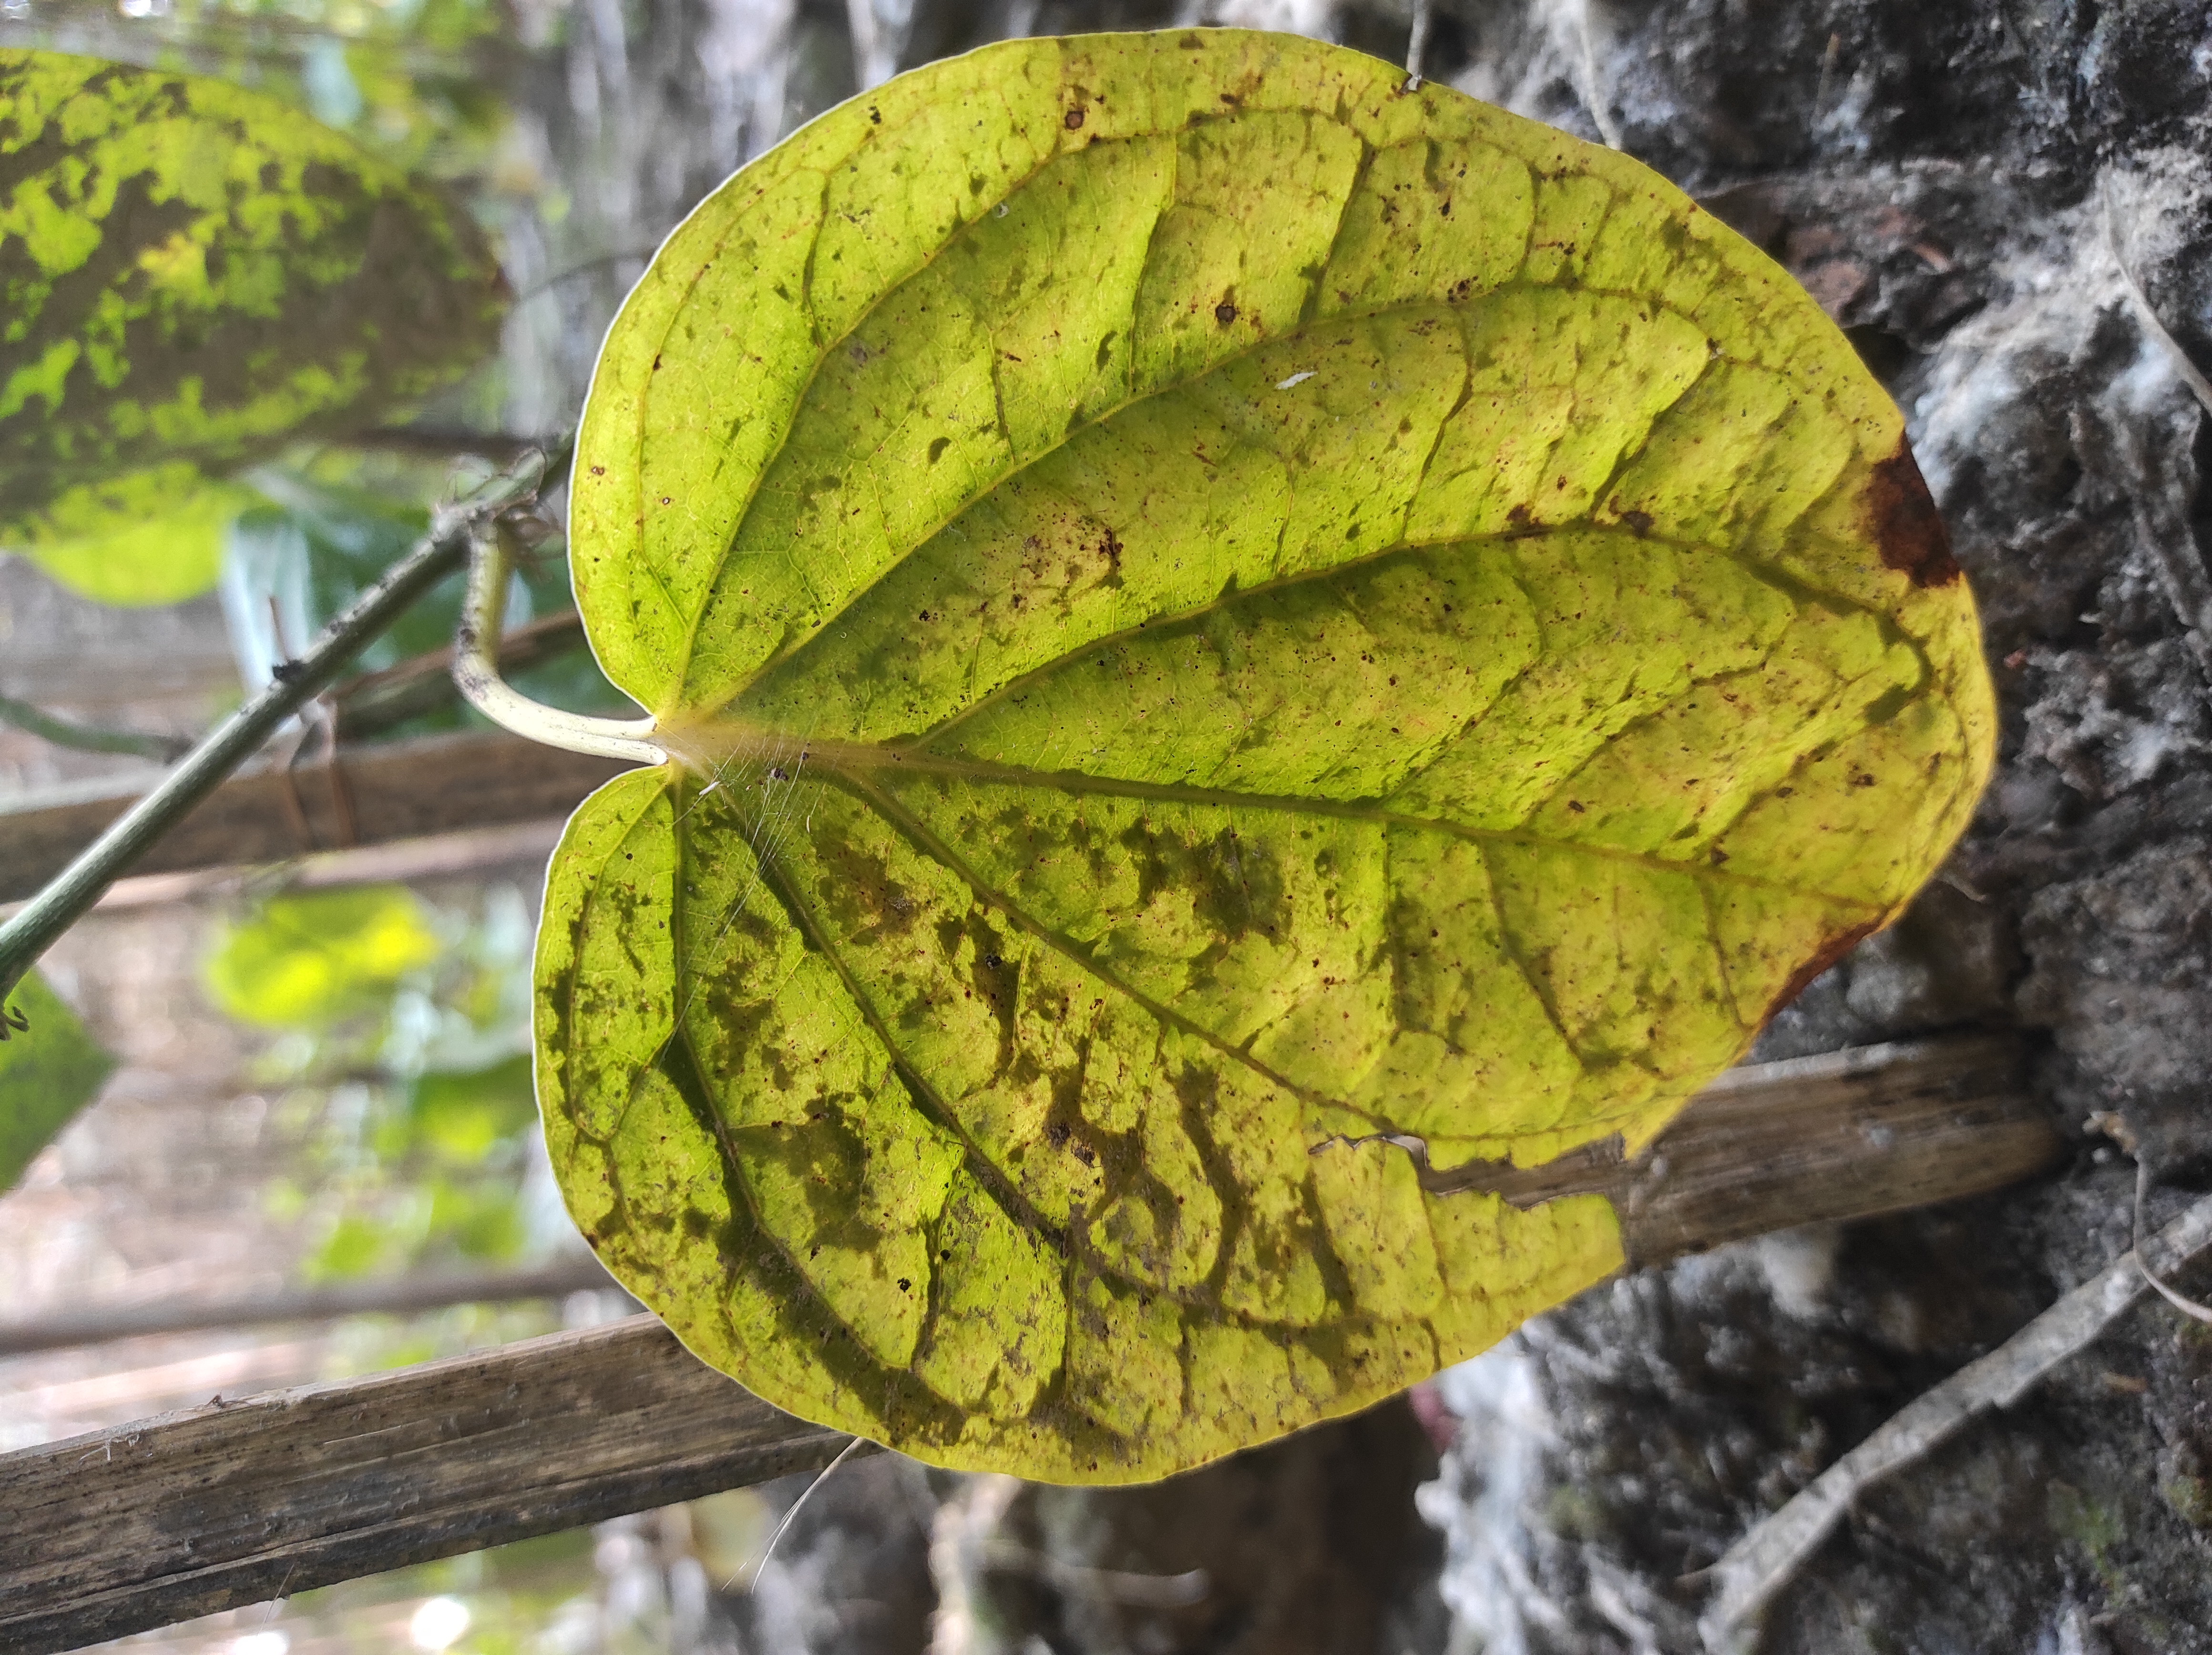
Label: Fungal_Brown_Spot_Disease